Supermarine Sparrow

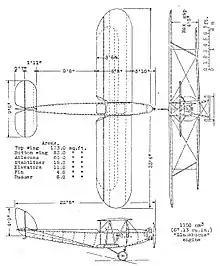
Supermarine Sparrow I 3-view drawing from NACA-TM-289

Re-designated the Sparrow II, the aircraft was rebuilt and re-engined with a Bristol Cherub III engine. It entered the 1926 competition at Lympne as a parasol monoplane. Sparrow II was heavier and slower than its predecessor.